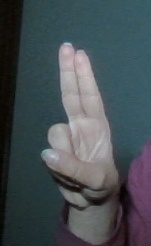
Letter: taa